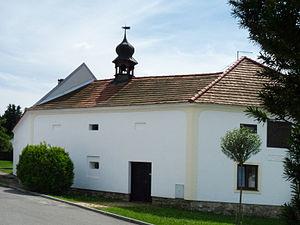
Vidov est une commune du district de České Budějovice, dans la région de Bohême-du-Sud, en République tchèque. Sa population s'élevait à 603 habitants en 2020.